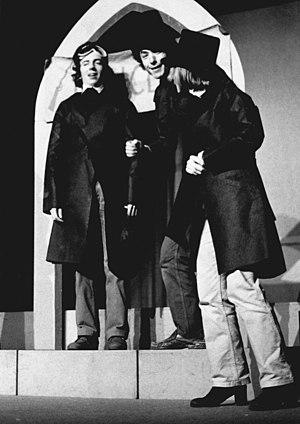
Jules Verne ou le triomphe de l'imagination en 1979
Le Théâtre populaire de Bretagne est une troupe théâtrale fondée par Jean Moign au début des années 1960. Elle a joué aussi bien du théâtre d'inspiration « bretonne » que des spectacles à destination d'un public scolaire.